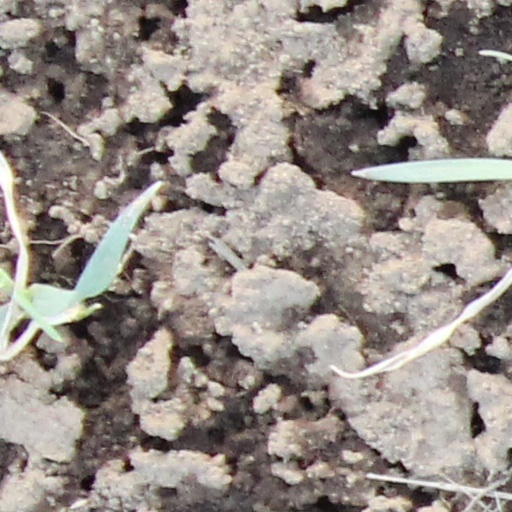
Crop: wheat